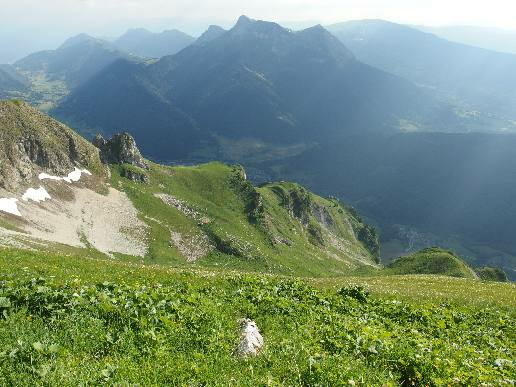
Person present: No